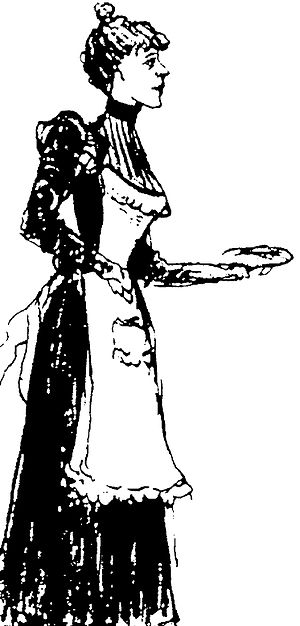
En Kammerpiges Dagbog
Octave Mirbeau, Célestine
En Kammerpiges Dagbog er en roman af den franske forfatter Octave Mirbeau.